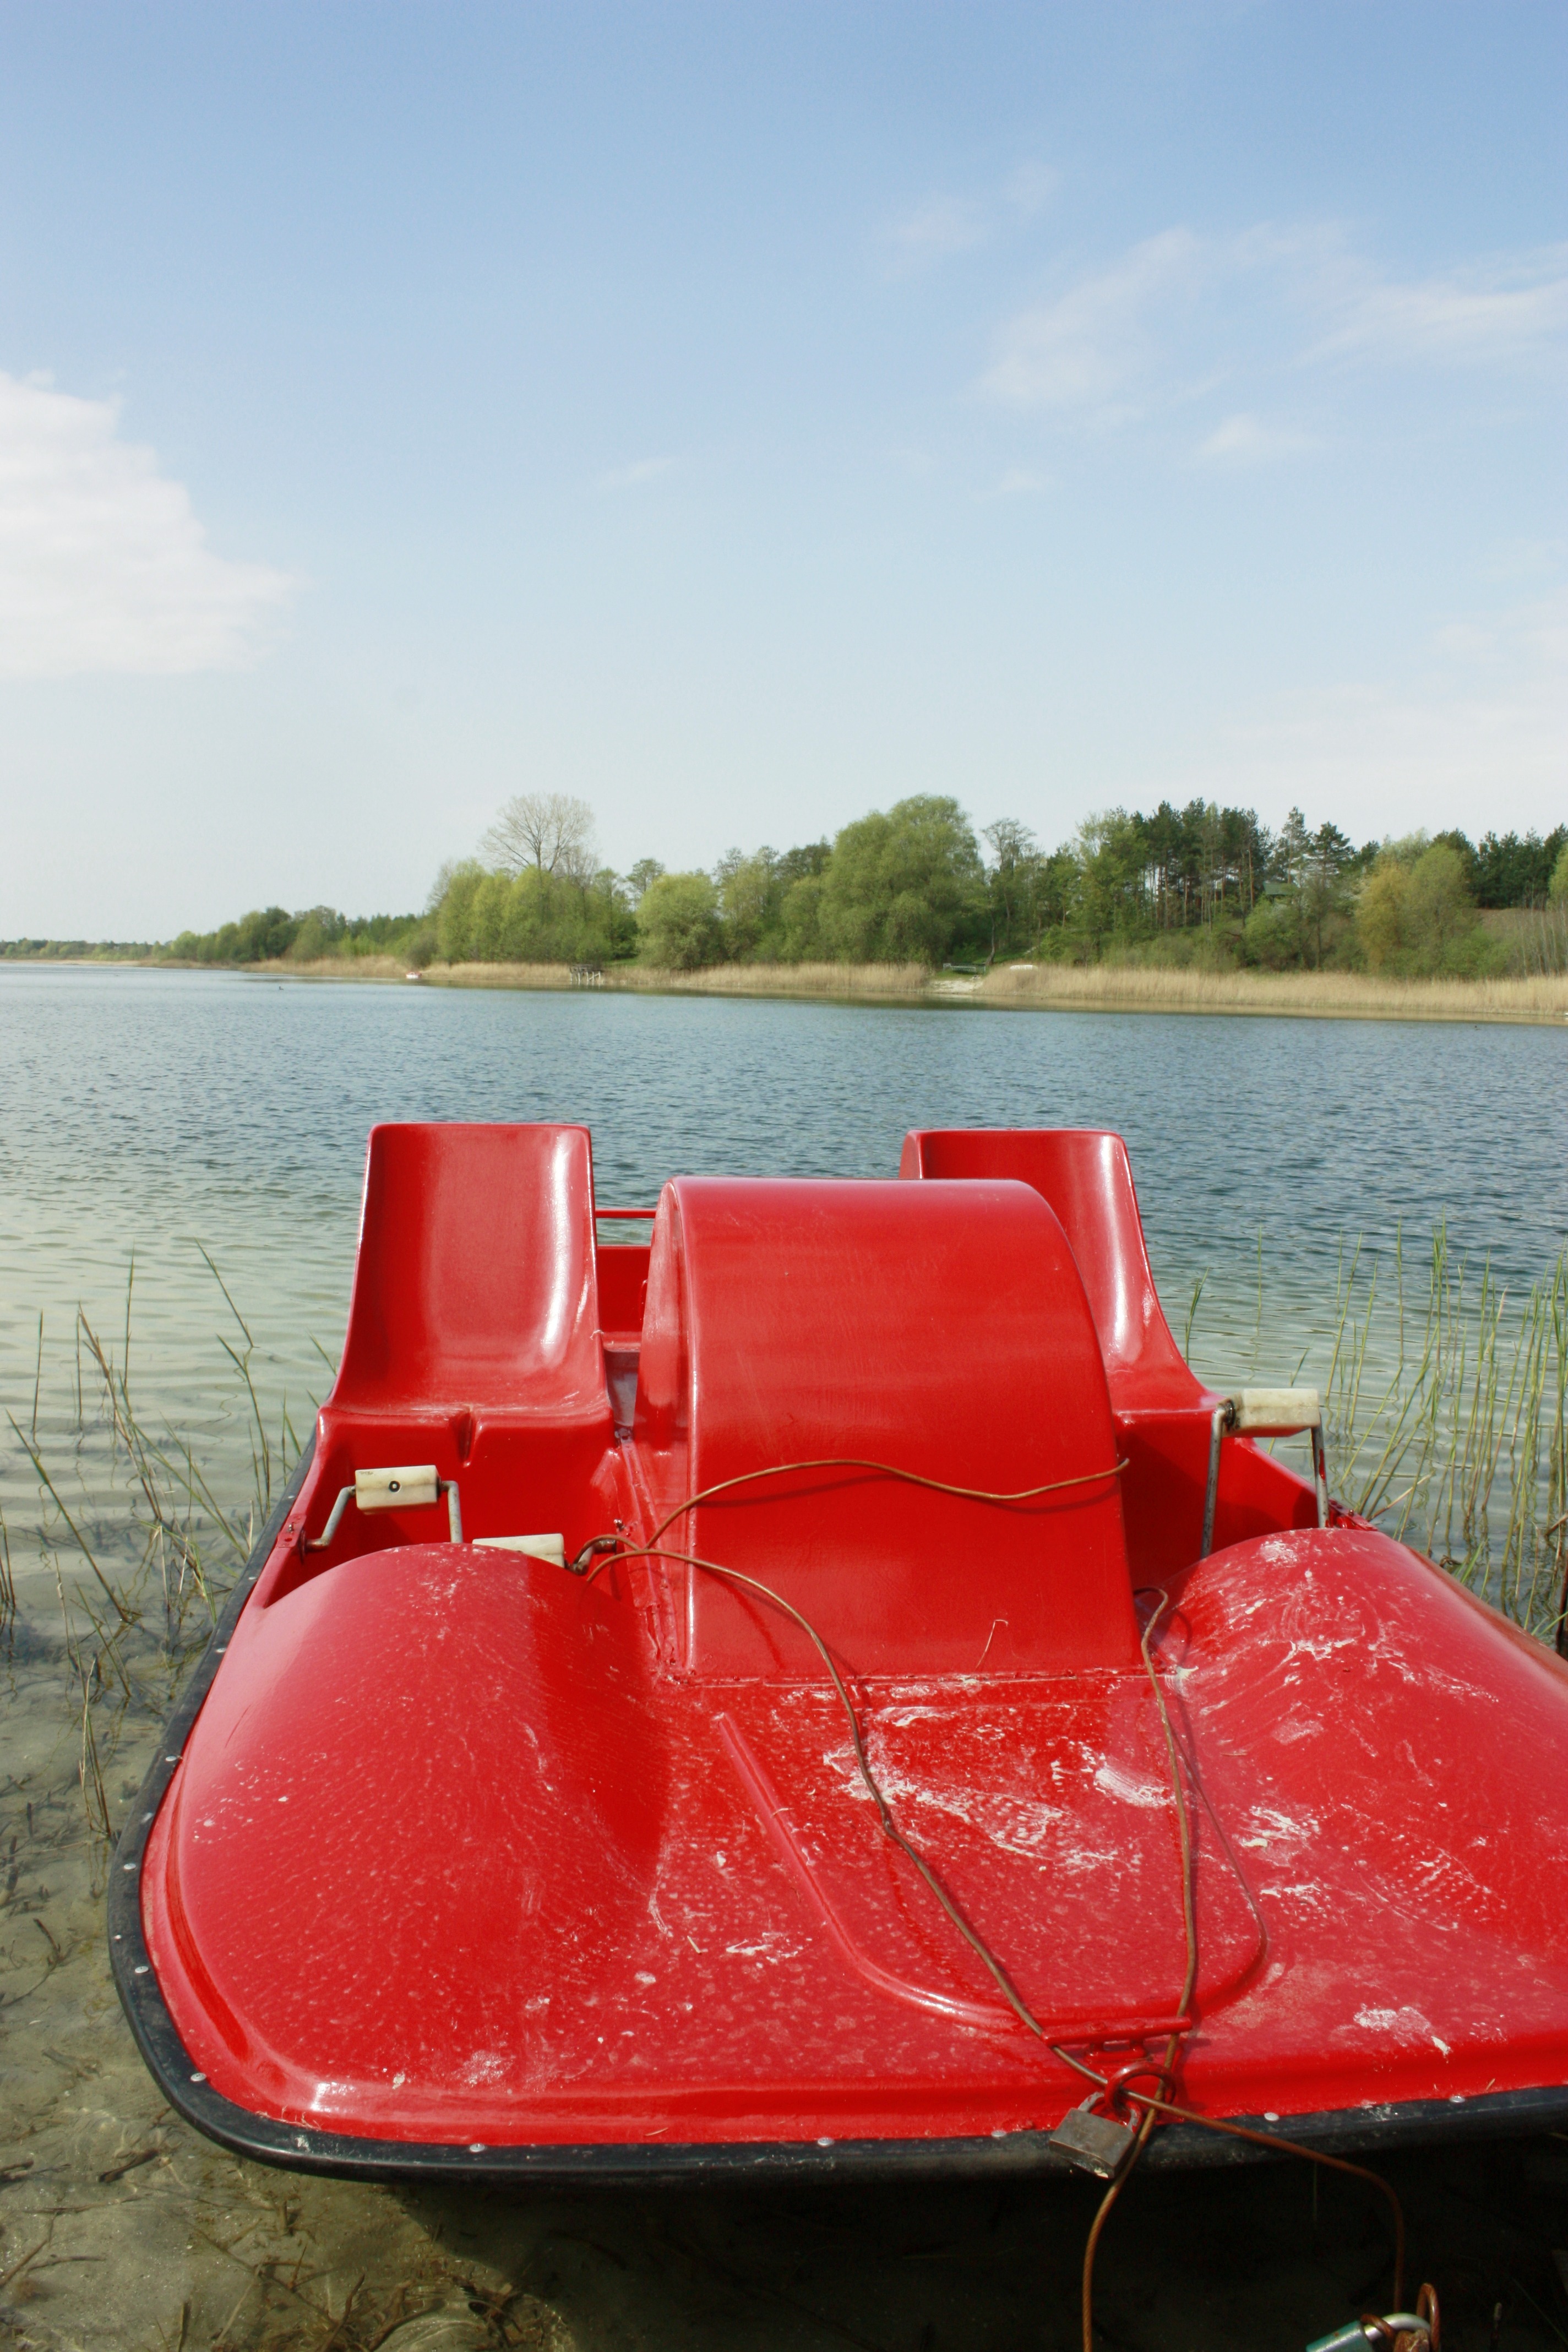
beach, landscape, water, boat, lake, summer, travel, transport, swim, red, vehicle, blue, plants, motorboat, pedal, clouds, fun, relaxation, boating, reeds, watercraft, vacations, dinghy, ro, skiff, watercraft rowing, bass boat